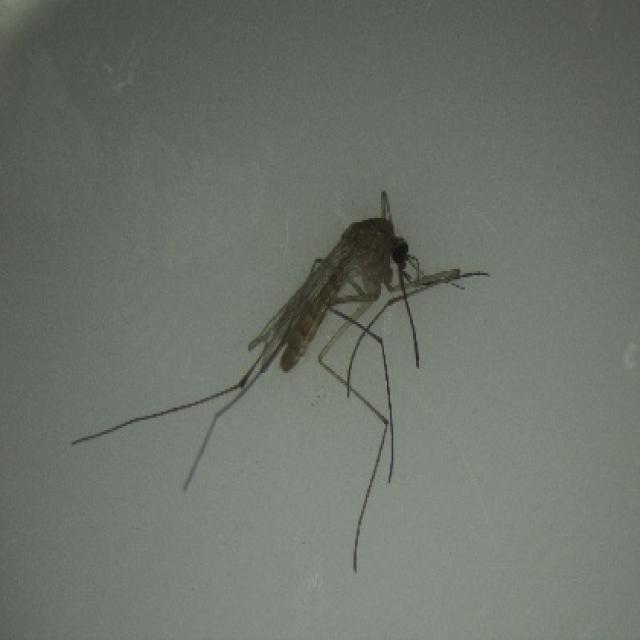
Species: culex_pipiens